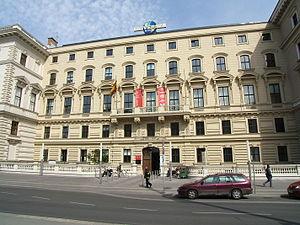
Le Palais Wiener von Welten est un palais urbain viennois situé sur le Ring. Il a été construit en 1869 et est situé sur la Schwarzenbergplatz, dans l'Innere Stadt de Vienne.